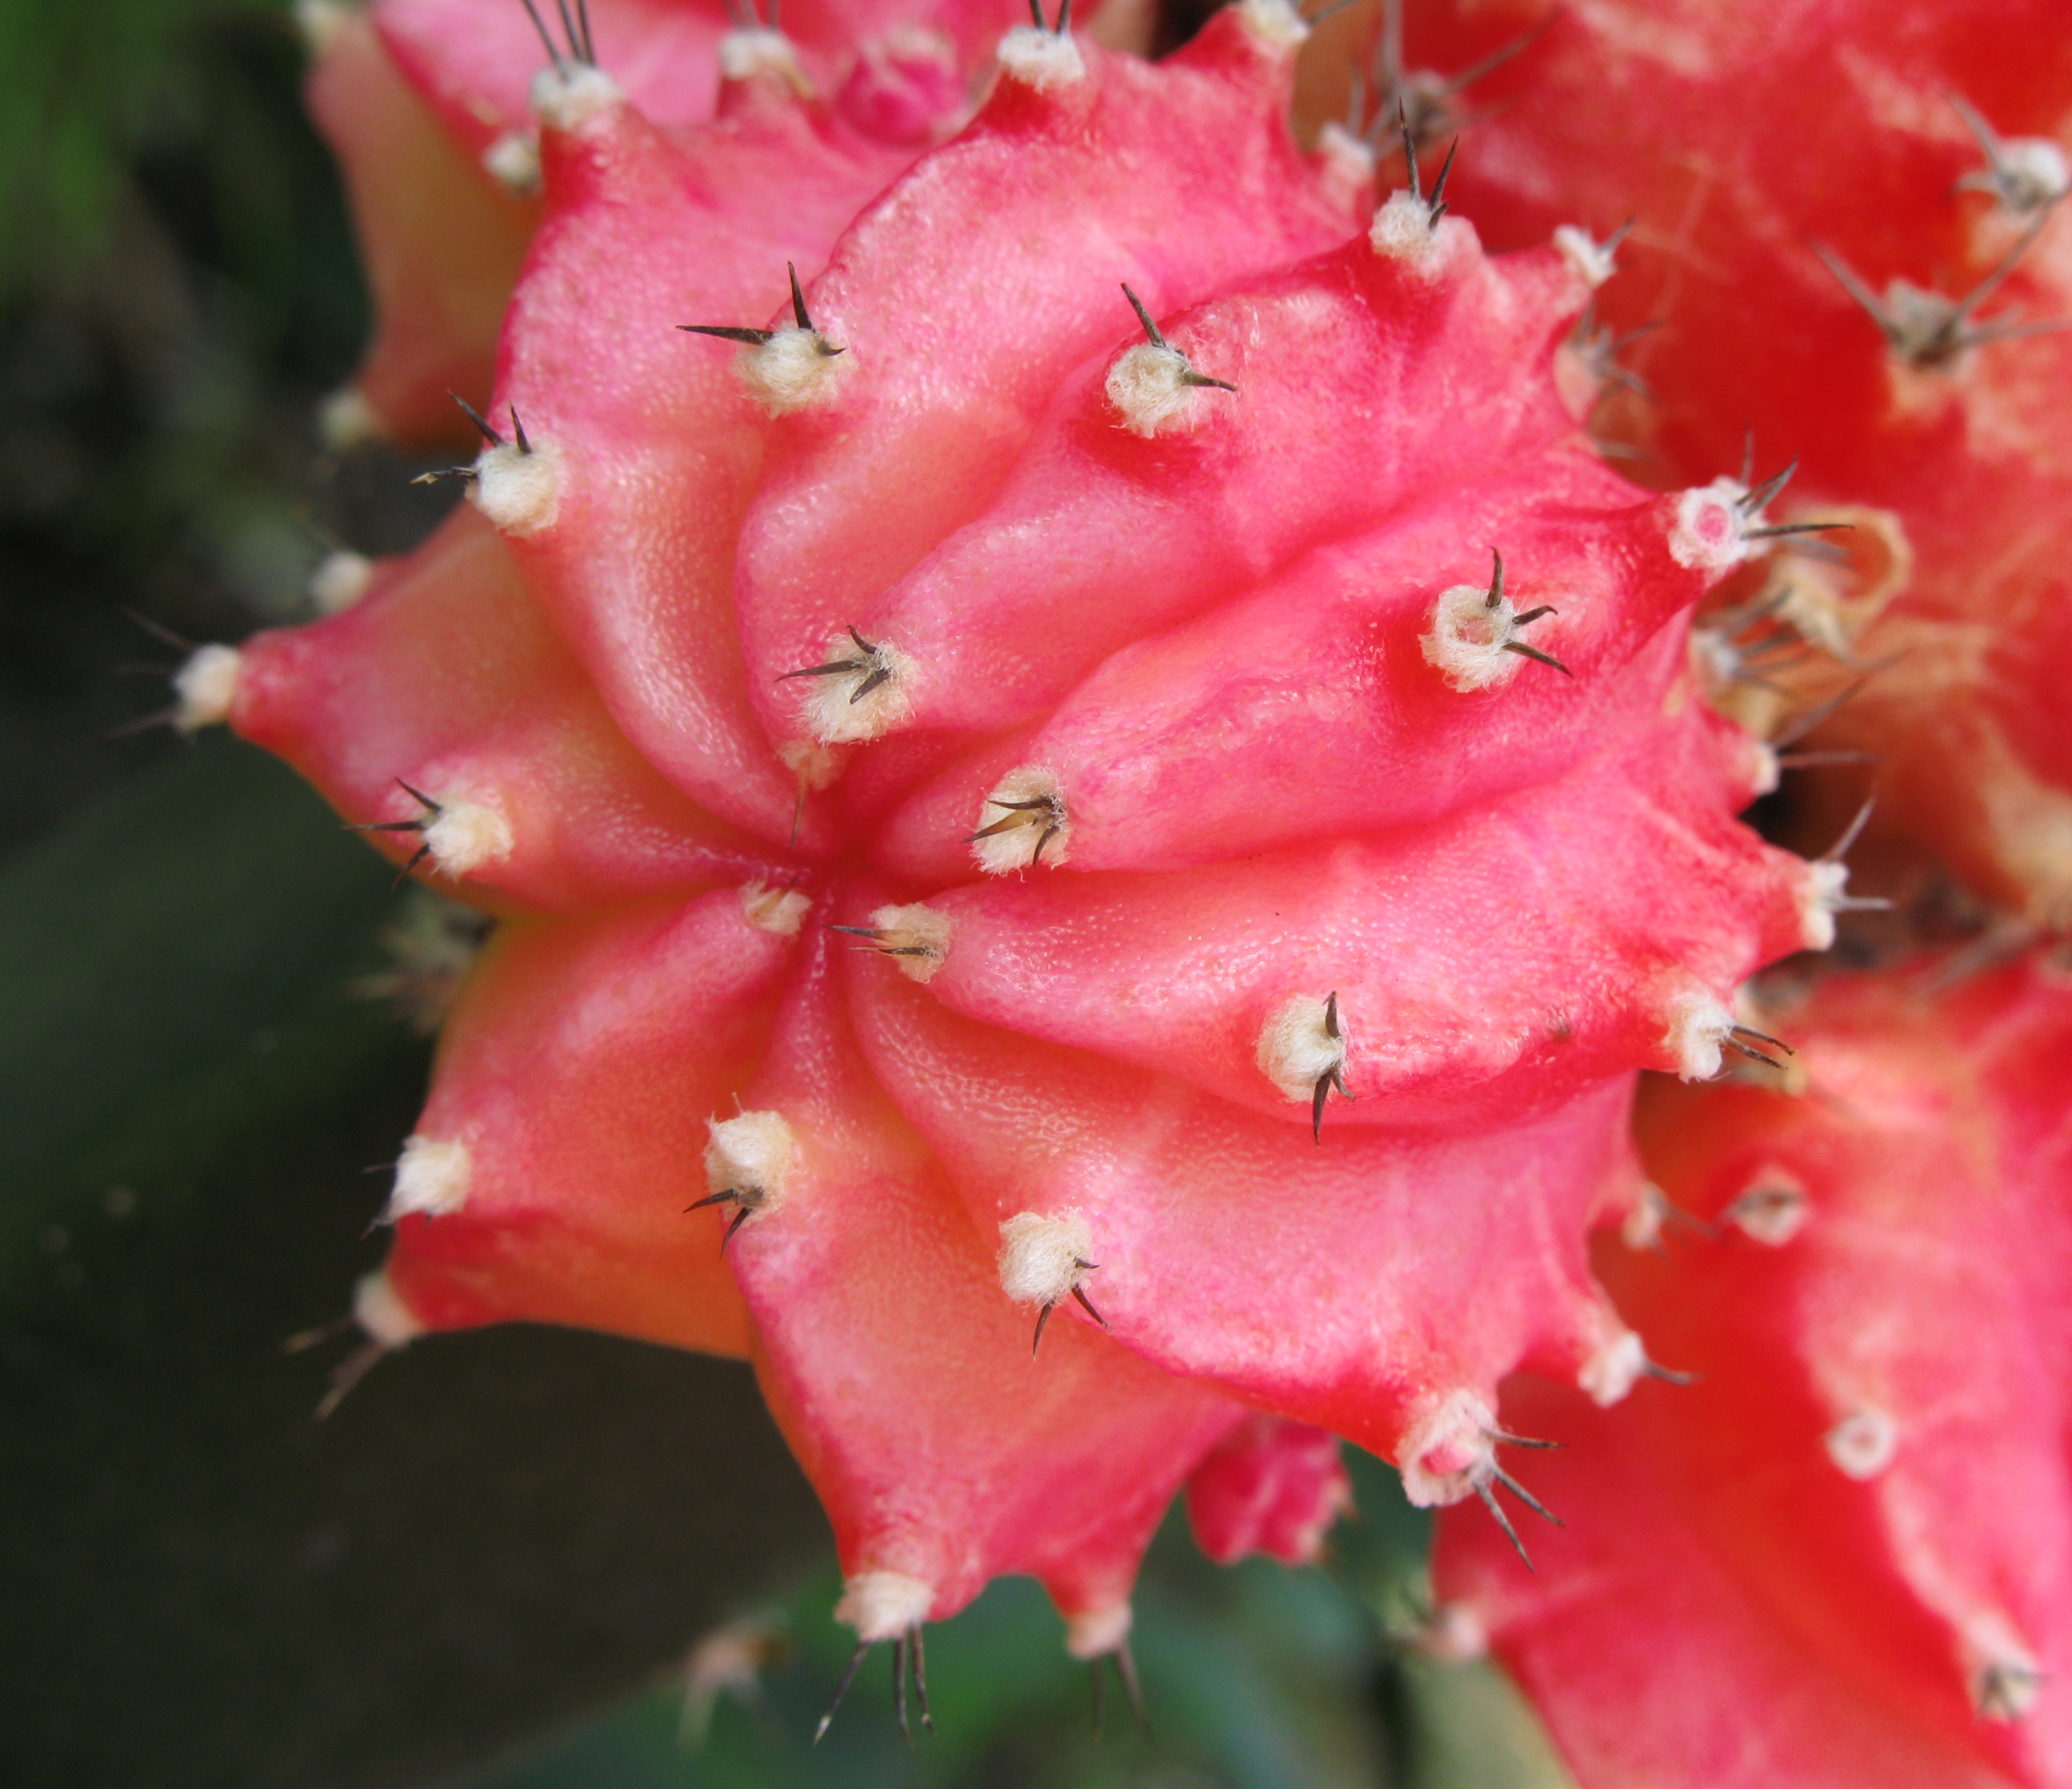
blossom, cactus, plant, leaf, flower, petal, high, red, produce, botany, succulent, pink, flora, close up, shrub, hires, hi, res, resolution, g7, macro photography, flowering plant, land plant